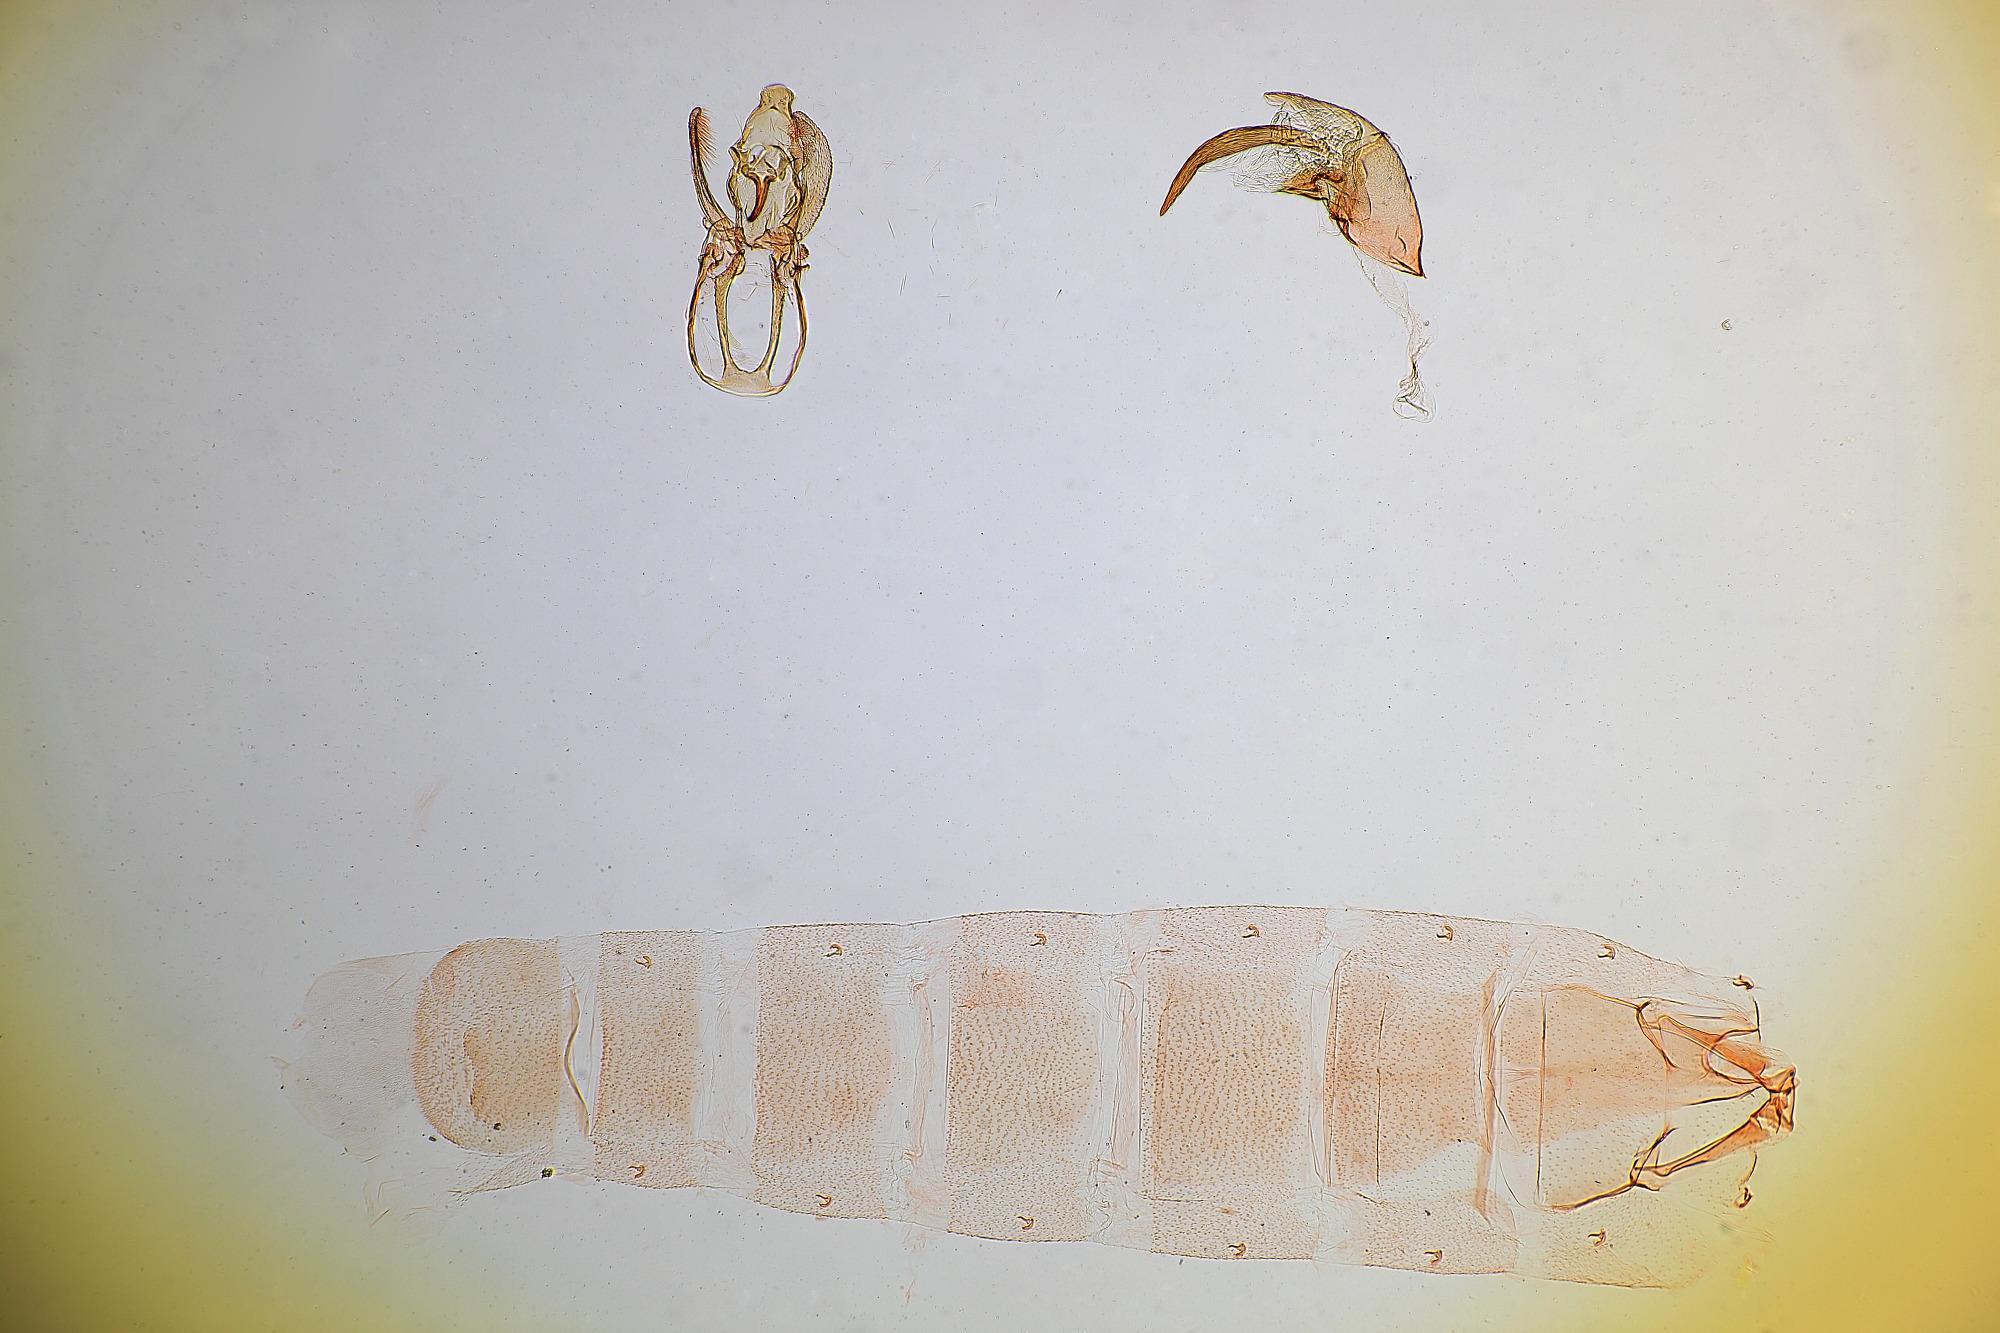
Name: Trichotaphe barnesiella
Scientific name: Trichotaphe barnesiella Busck, 1907
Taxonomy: Animalia, Arthropoda, Insecta, Lepidoptera, Glossata, Gelechiidae, Dichomerinae
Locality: Redington, Pima, Arizona, United States
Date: [Not Stated]